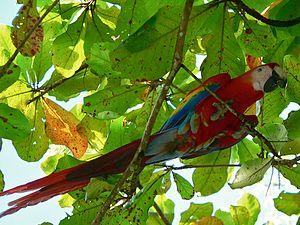
L'Ara rouge ou Ara Macao, est un grand perroquet coloré vivant dans les forêts tropicales américaines. Il s'agit de l'oiseau national du Honduras. À ne pas confondre avec l’Ara à ailes vertes qui est en tout point ressemblant, hormis les ailes qui, comme l'indique le nom, possèdent du vert à la place du jaune.